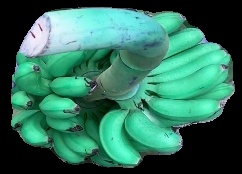
Variety: rasbale
Grade: grade1